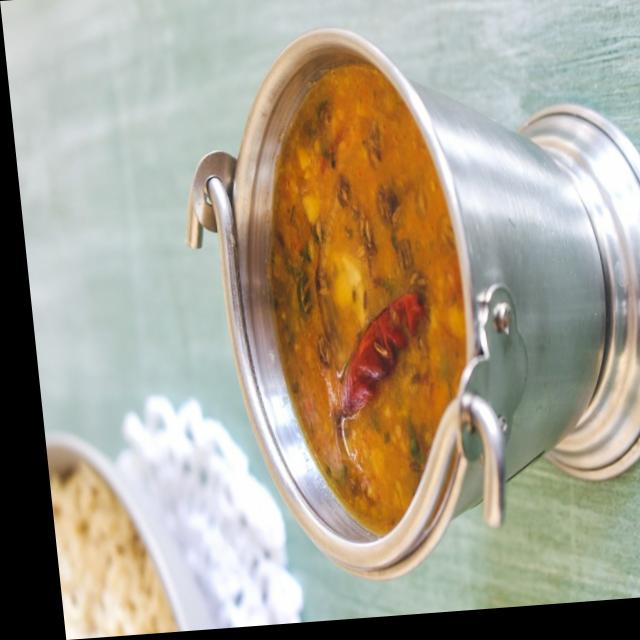
Dish: dal_makhani